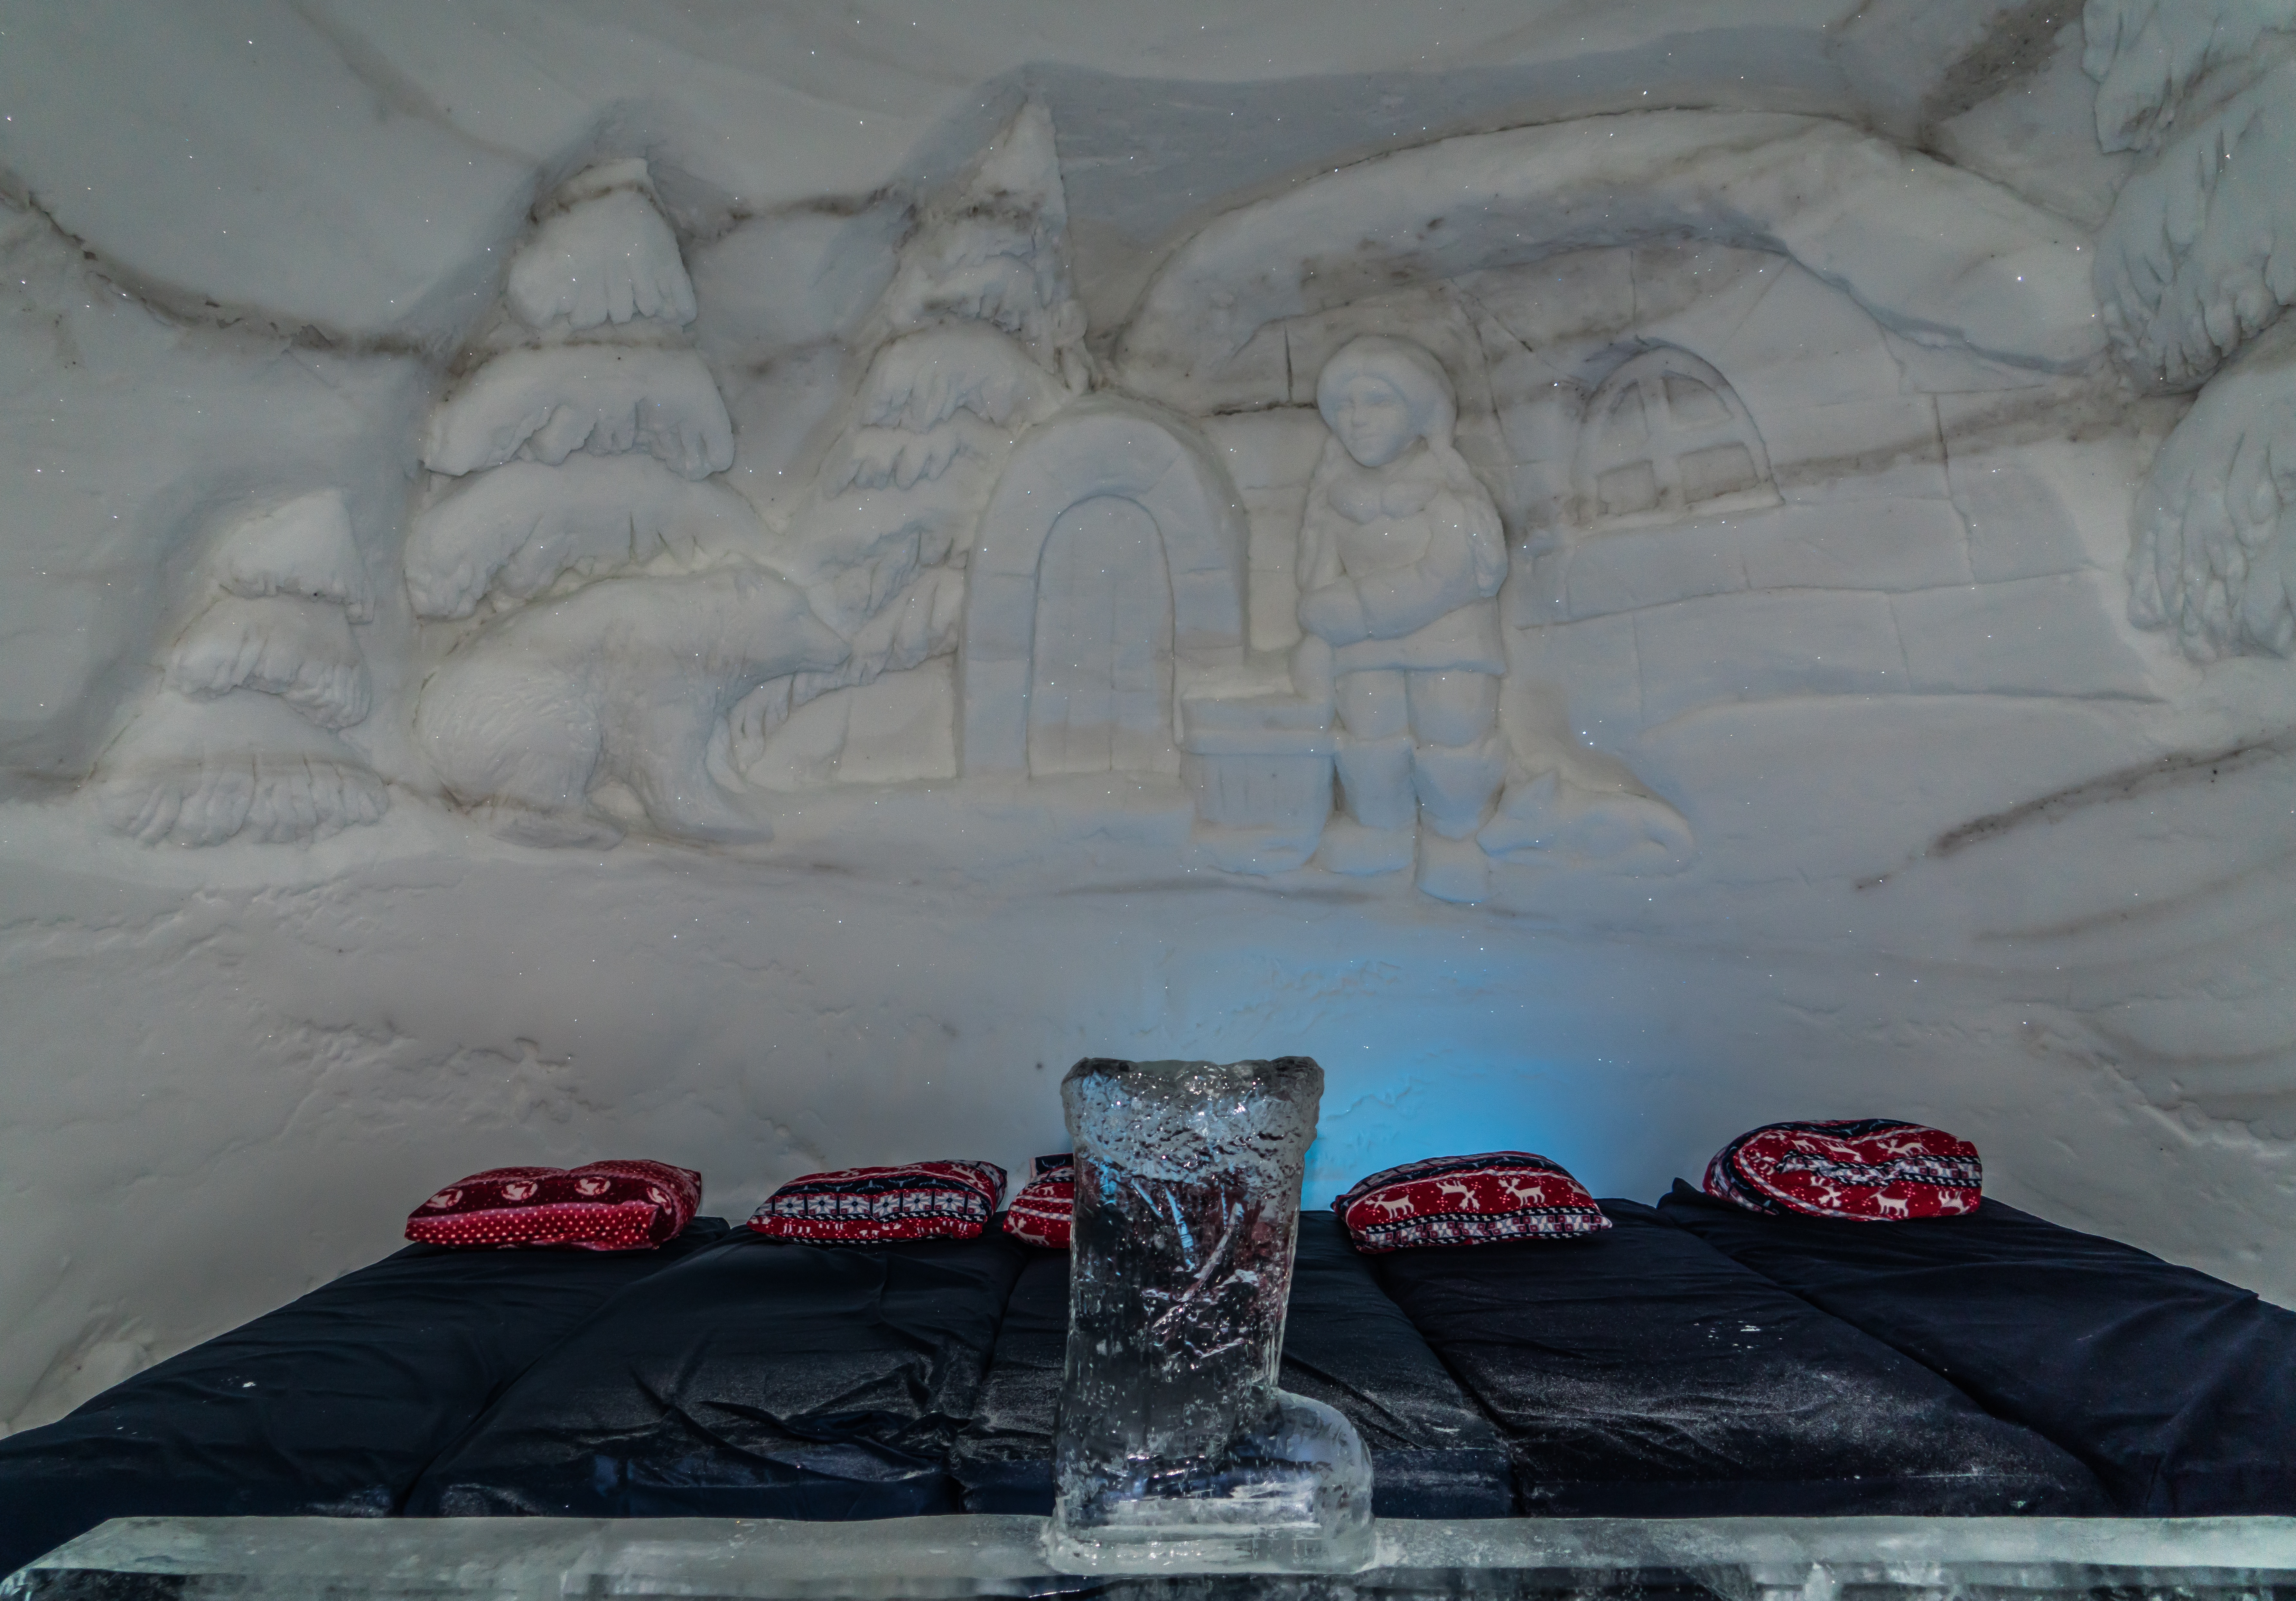
snow, winter, wall, travel, europe, ice, weather, painting, art, sketch, drawing, mural, norway, scandinavia, freezing, hotel room, kirkenes, ice sculptures, snowhotel